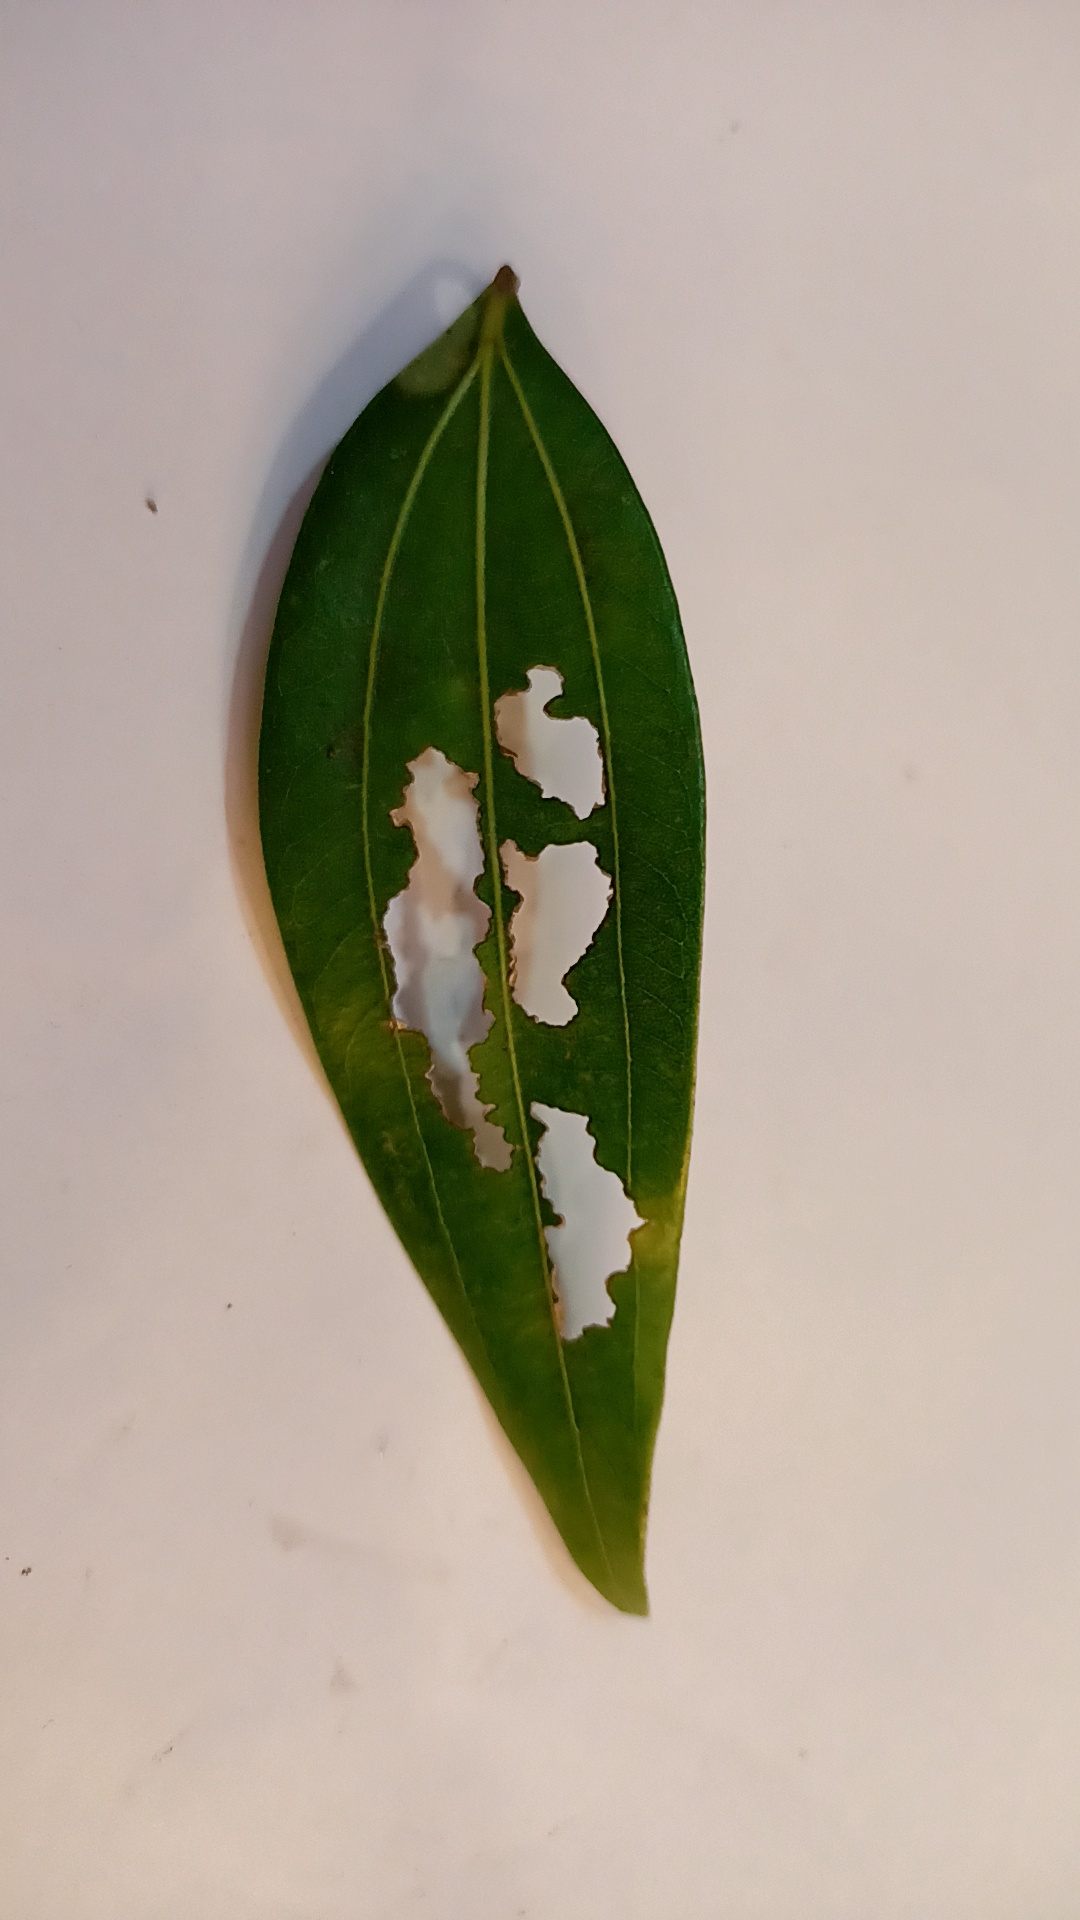
Label: Disease